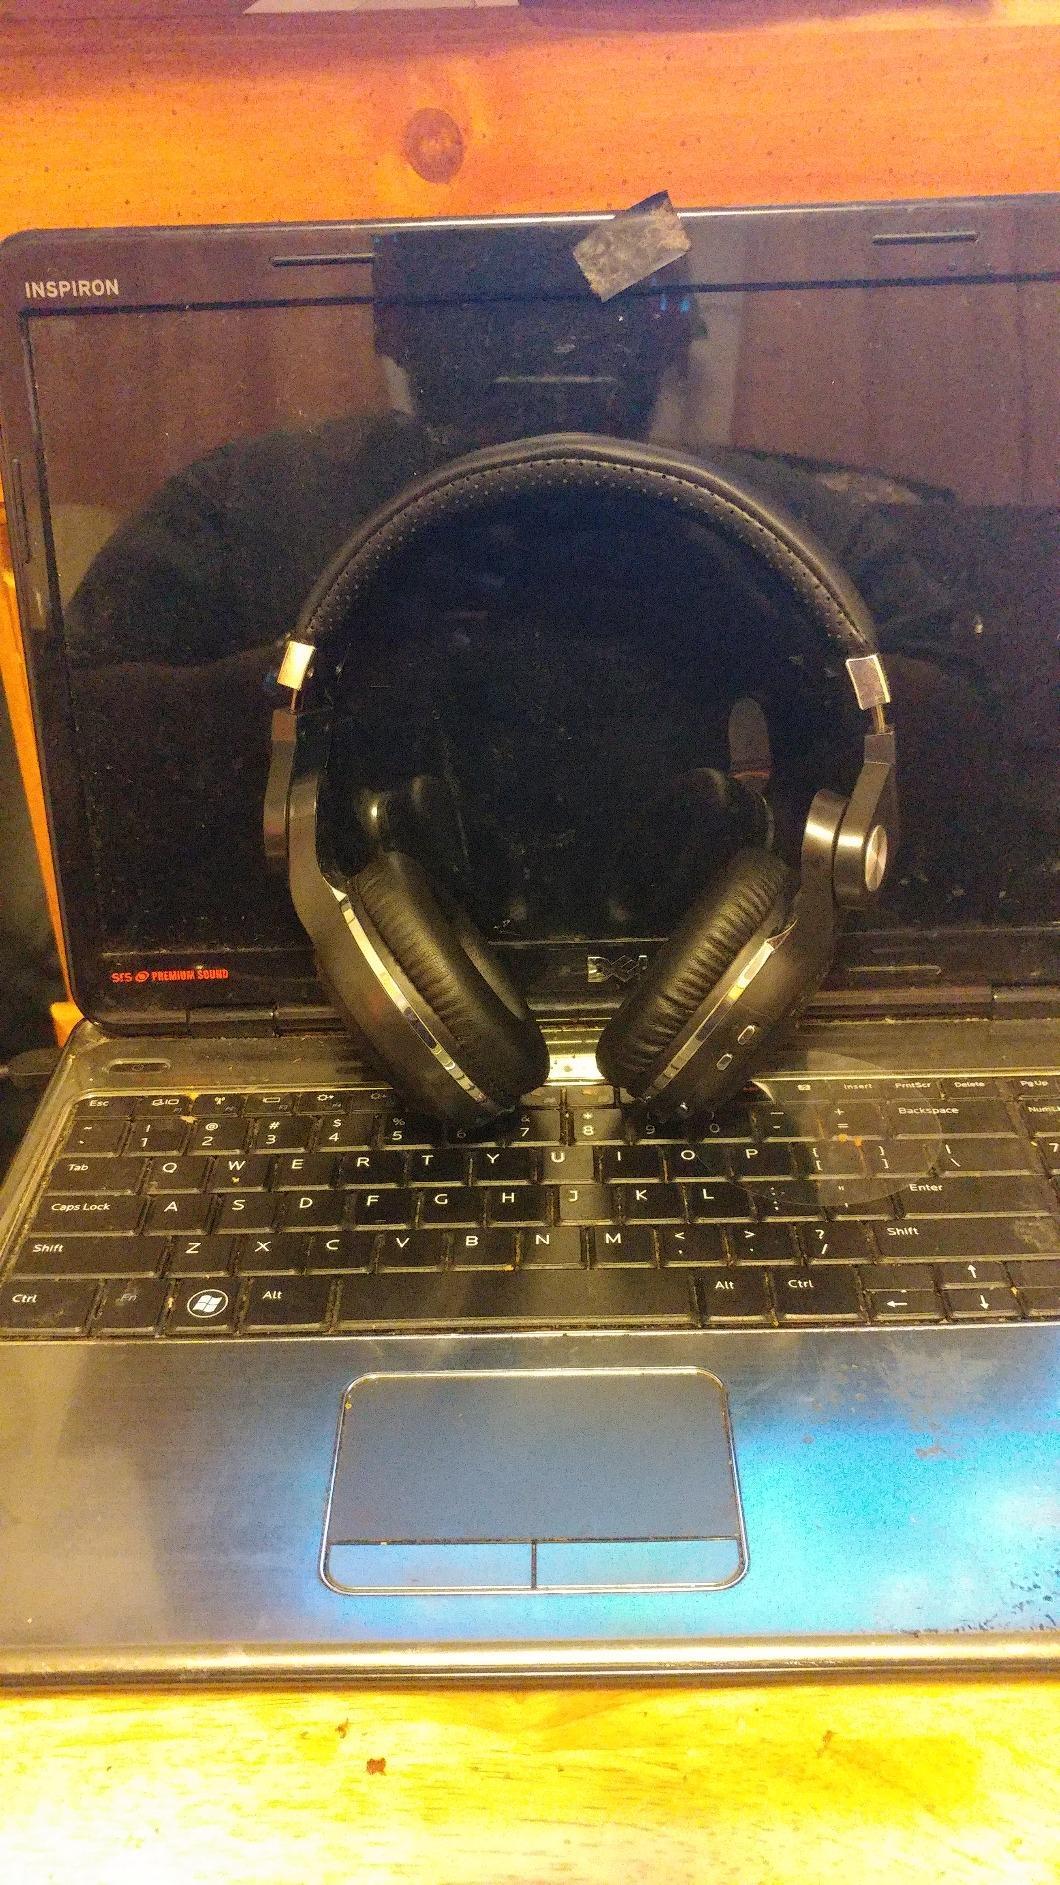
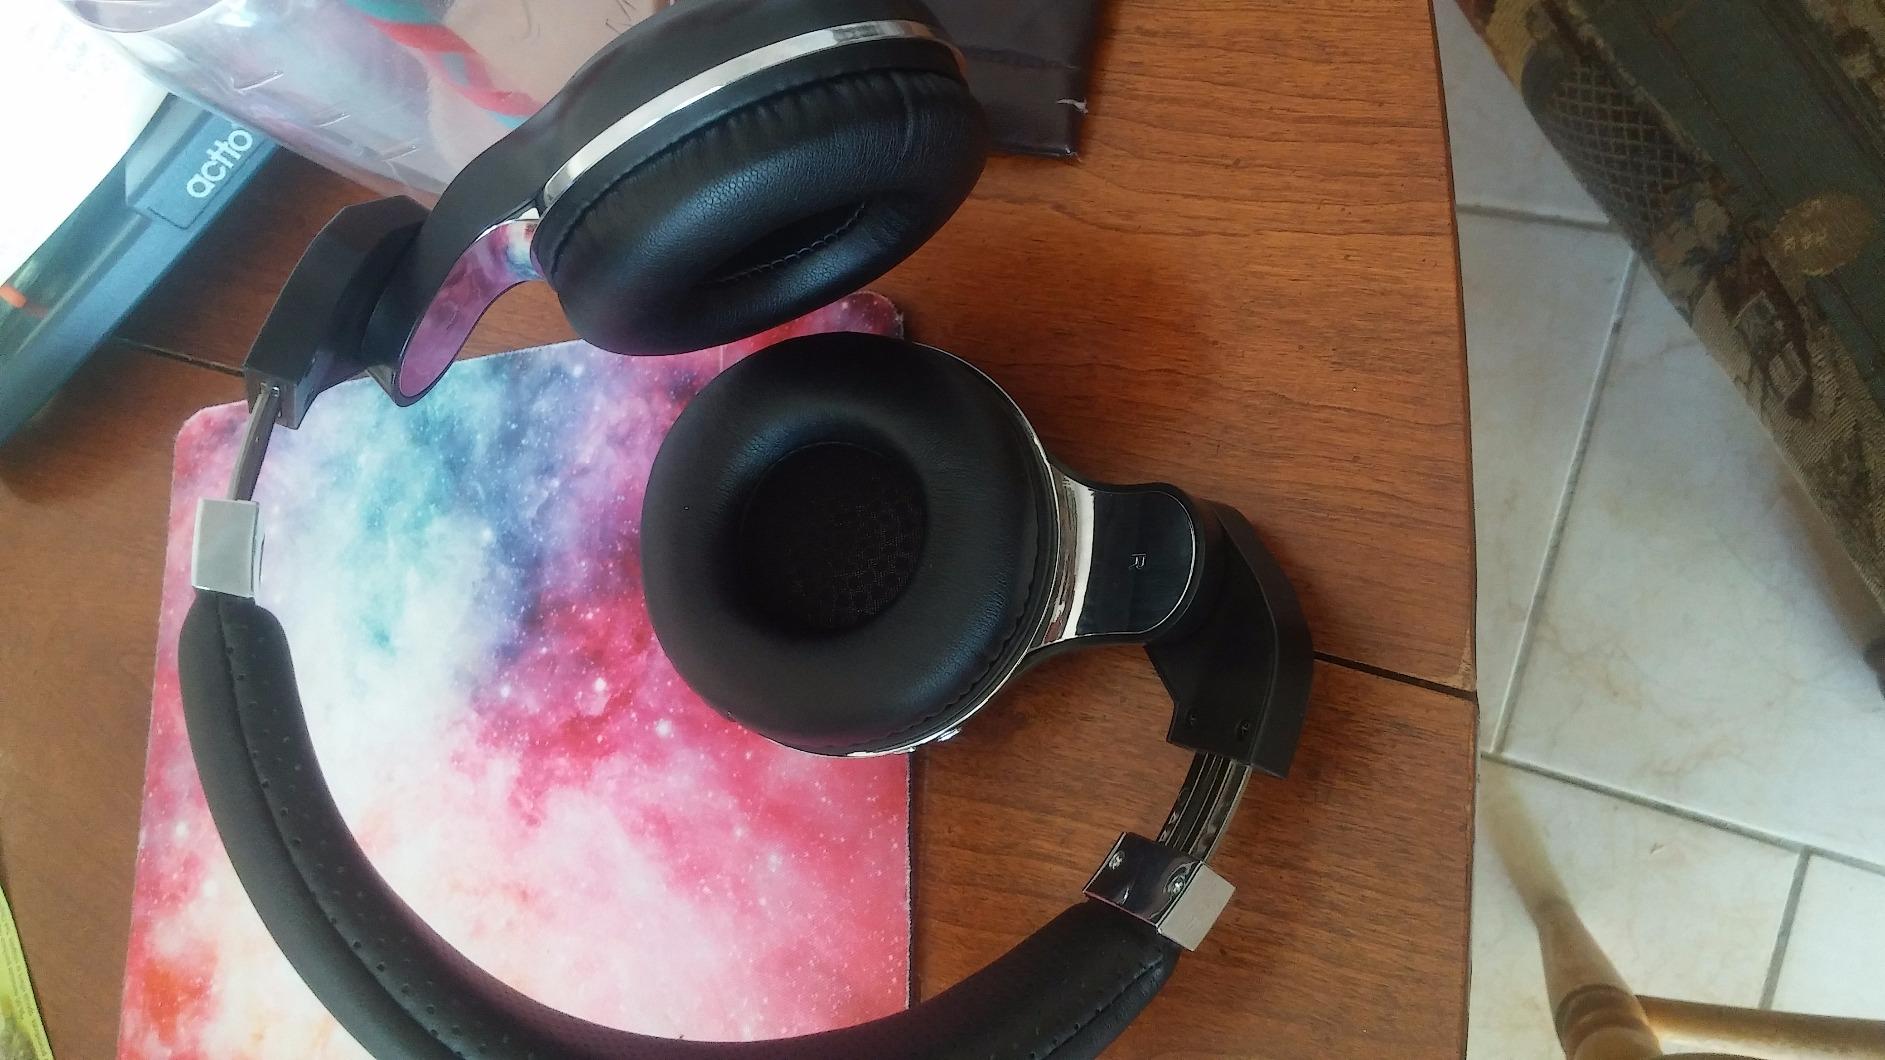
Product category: headphones
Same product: yes